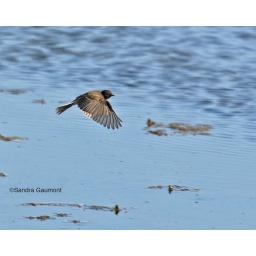
a very fast bird which flew low over the water to catch insects.